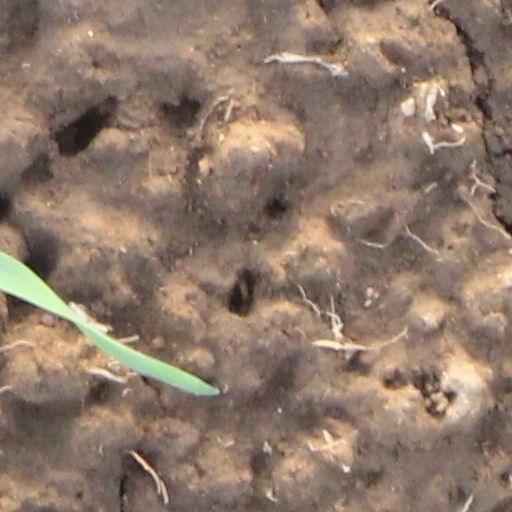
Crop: wheat